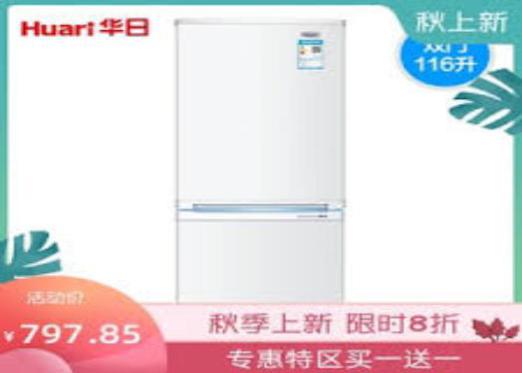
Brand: huari appliance
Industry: Electronic